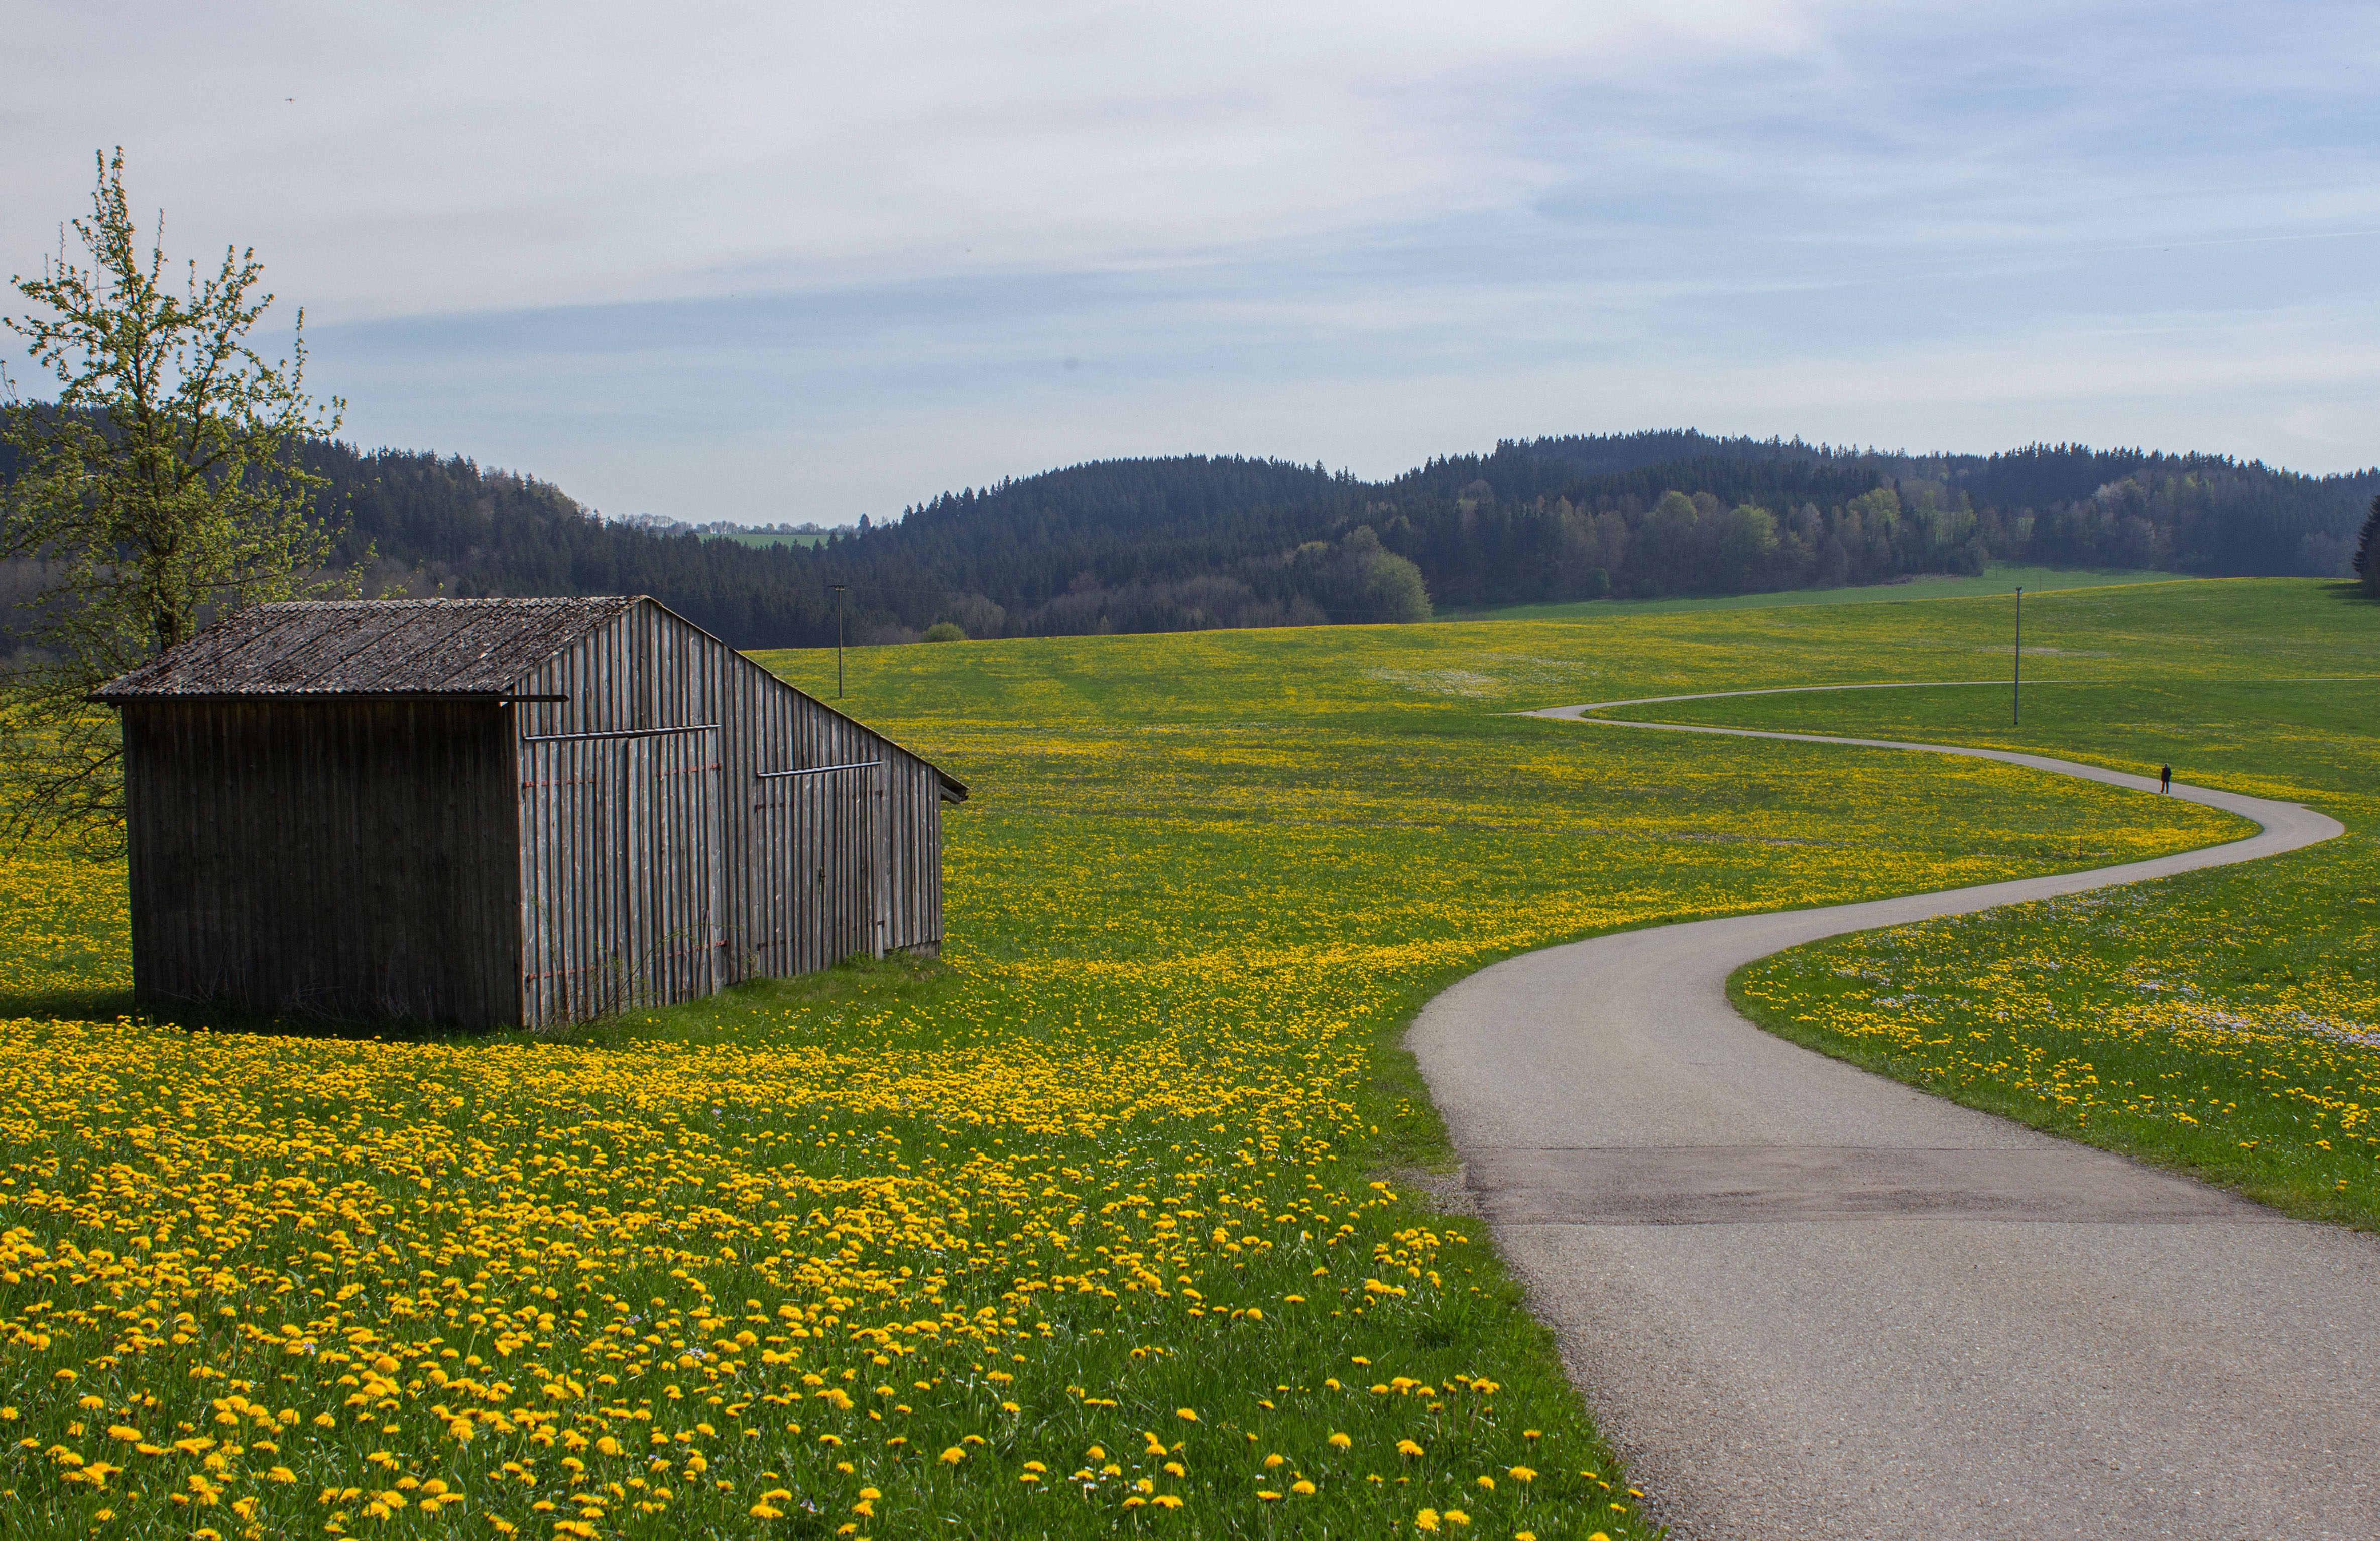
landscape, grass, road, field, farm, lawn, meadow, dandelion, prairie, hill, spring, green, pasture, scale, agriculture, plain, flowers, fields, grassland, away, flower meadow, rural area, spring meadow, residential area